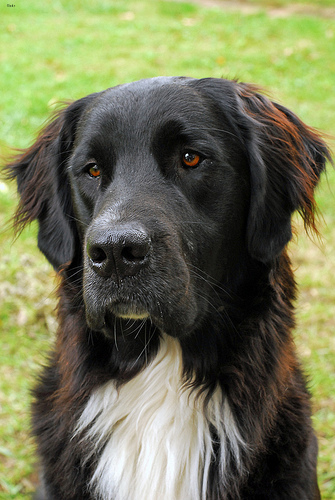
Animal: dog
Breed: newfoundland